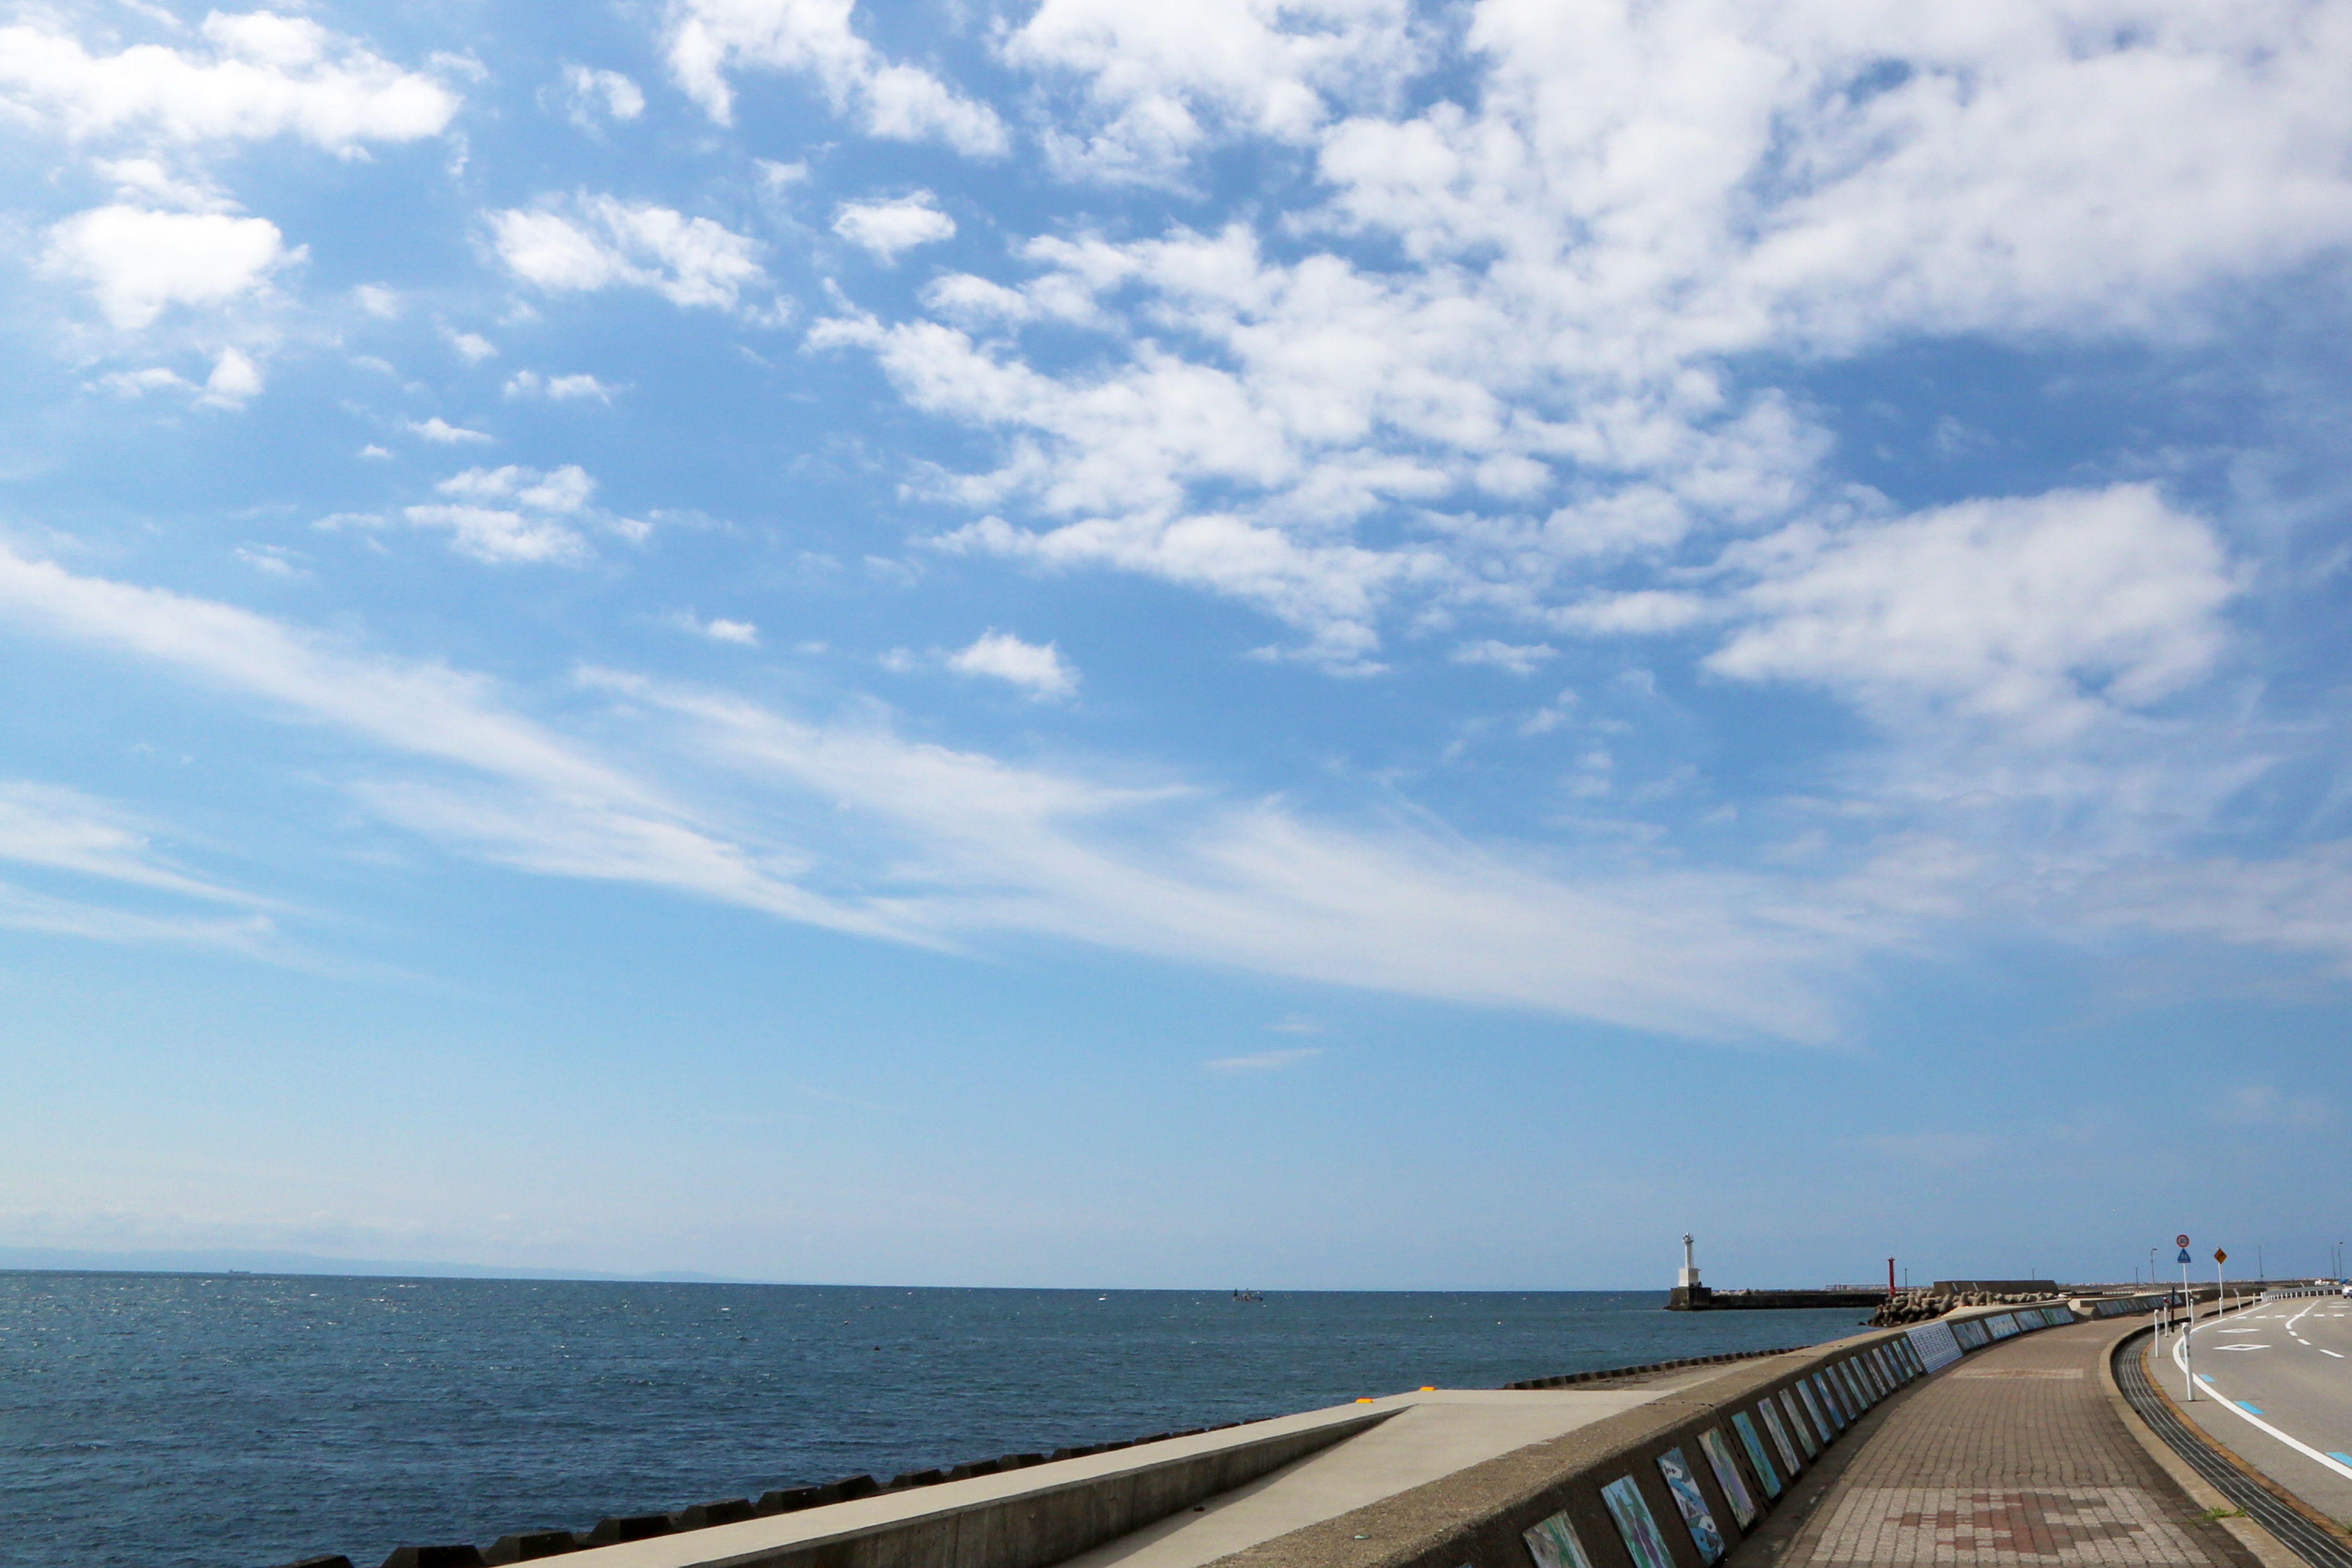
beach, landscape, sea, coast, ocean, horizon, light, cloud, sky, white, shore, summer, vacation, vehicle, bay, blue, japan, blue sky, japan sea